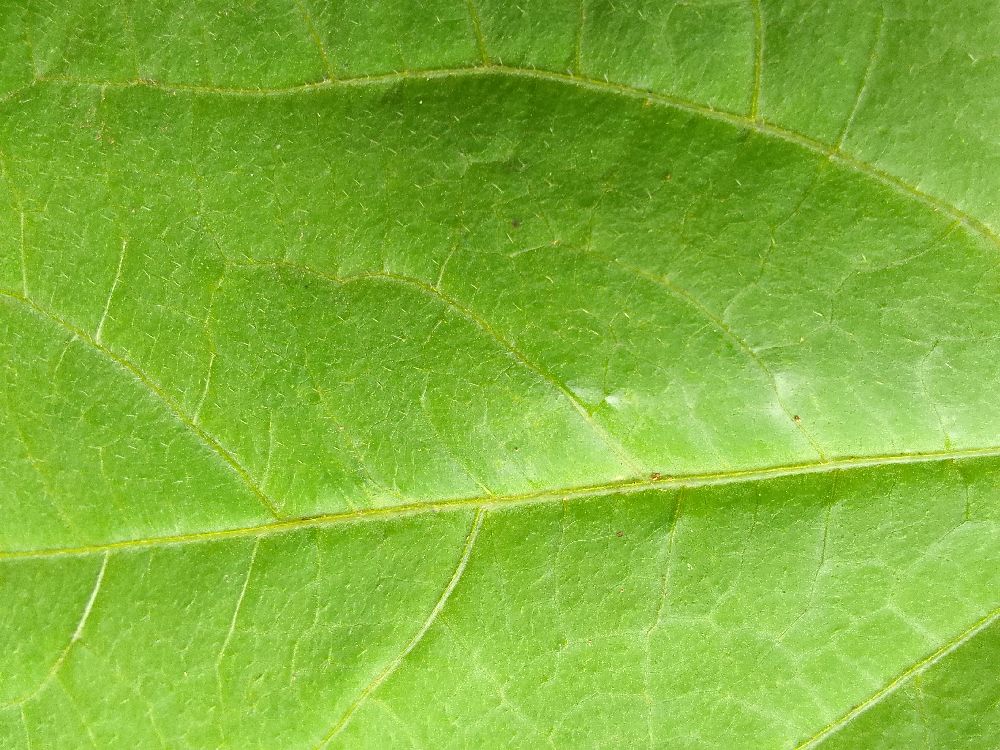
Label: healthy